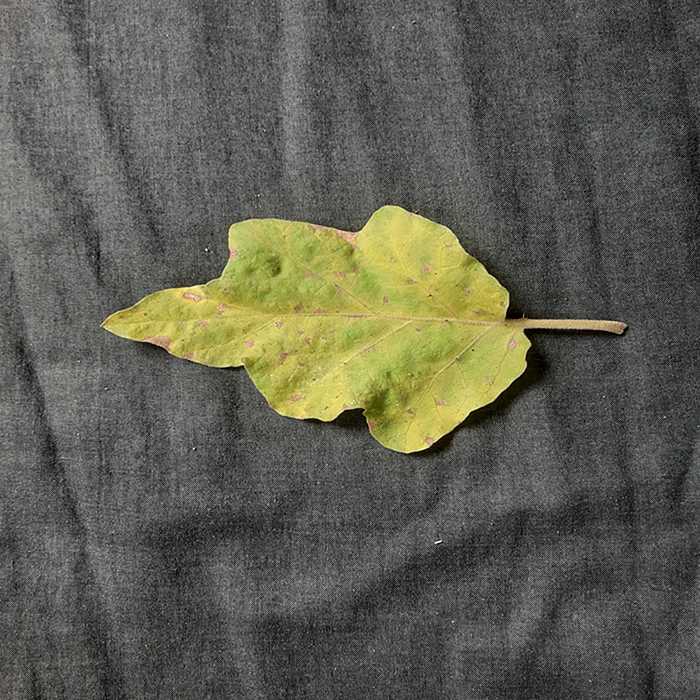
Plant: Eggplant
Label: Eggplant verticillium wilt